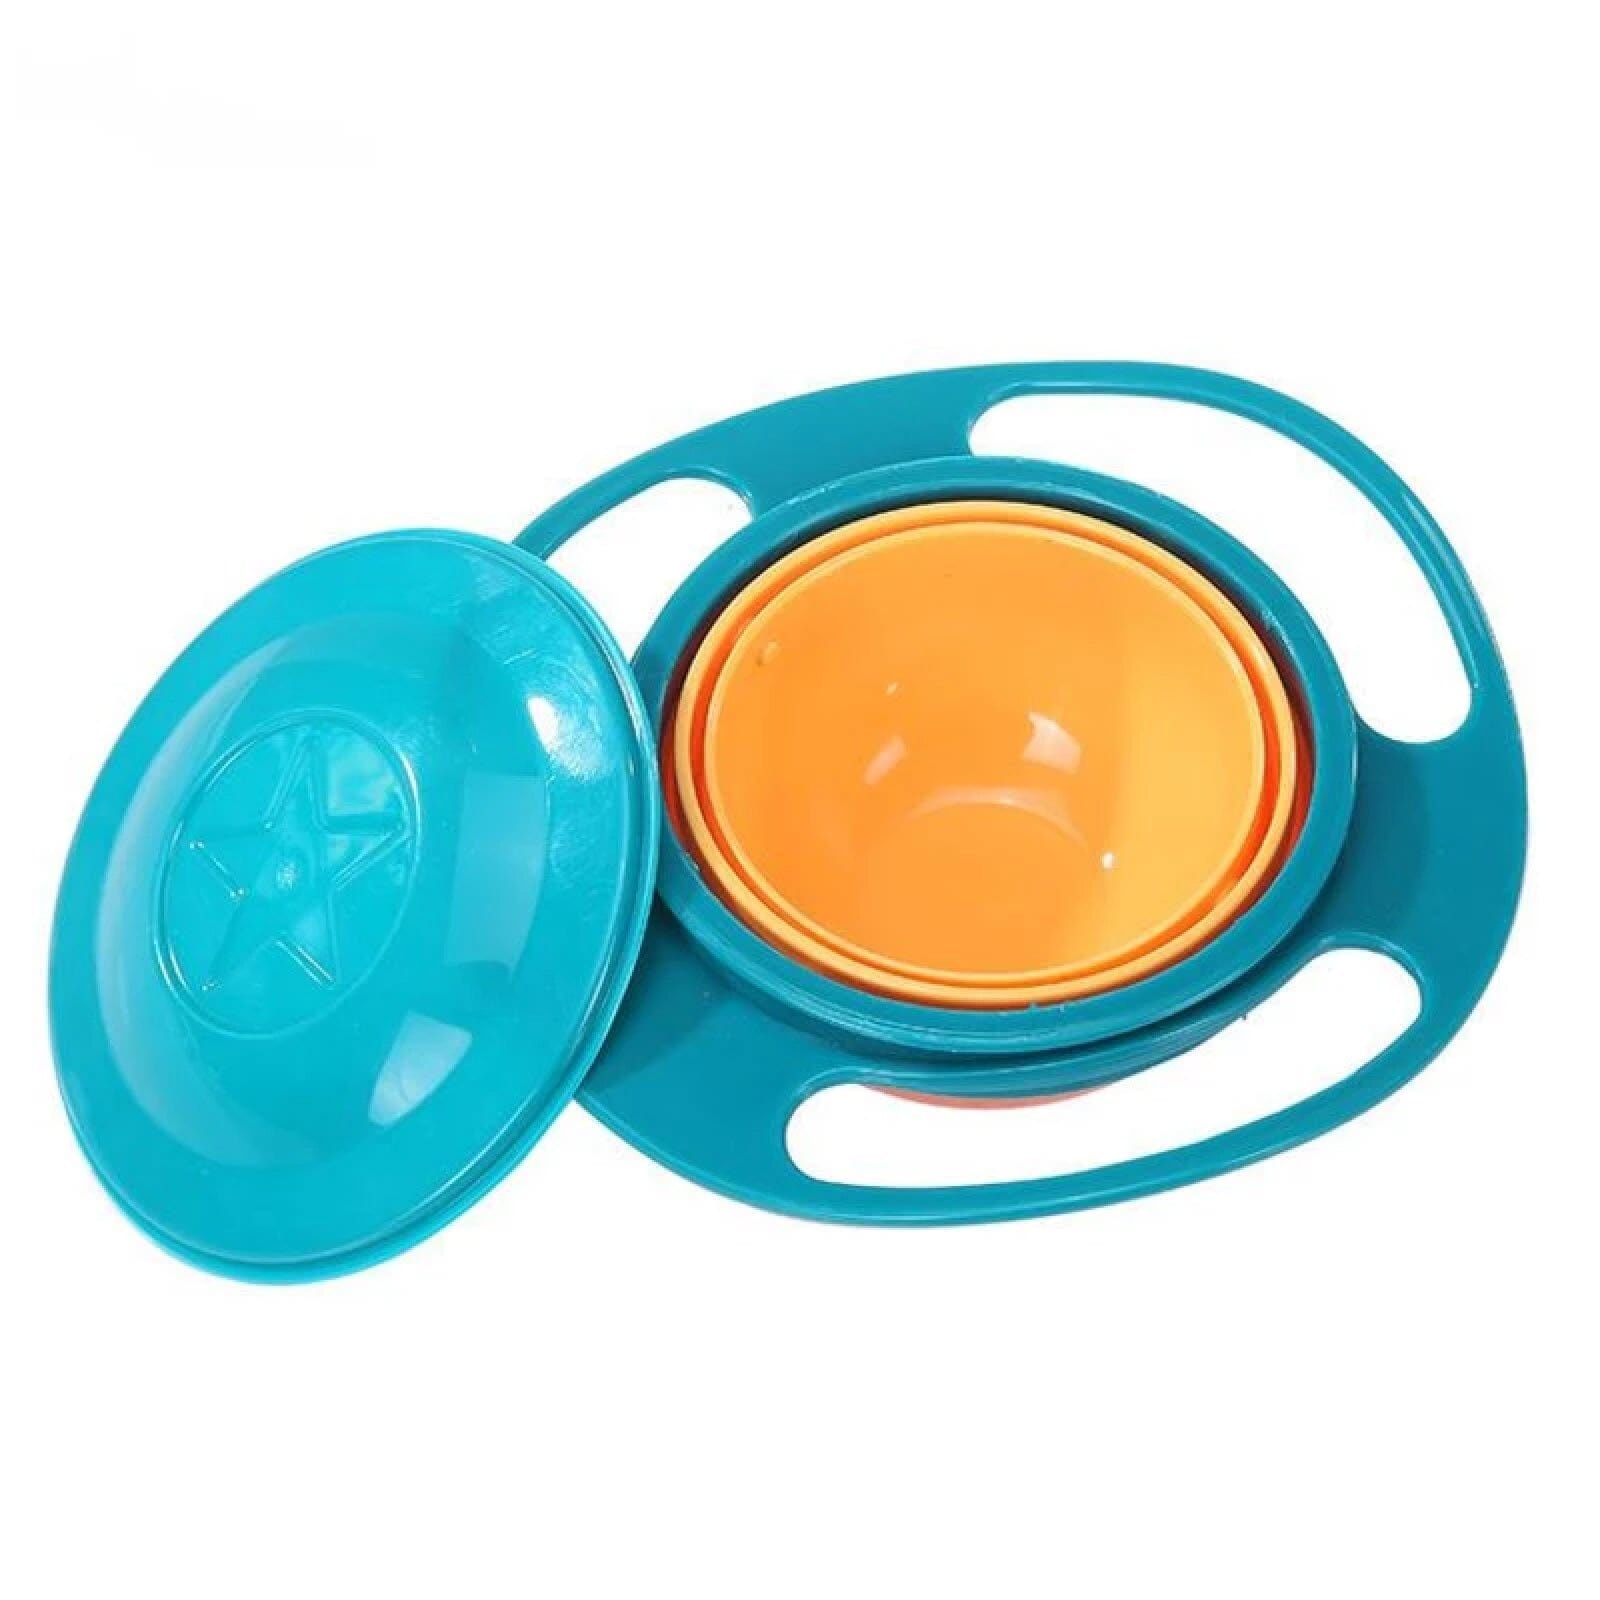
Niekada neišsipilantis dubenėlis "Gyro Bowl"
Pavargote nuo išpilto ar išbarstyto maisto? Vaikai nenoriai valgo, mėgsta apversti dubenelį? Meskite jiems iššūkį! Supažindinkite juos su GYRO BOWL - neišsipilančiu dubenėliu. Valgymas taps smagiu ir linksmu, bei lavins mažylio savarankiškumą. Šis dubenėlis vertas dėmesio, nes: tai įdomus ir žaismingas būdas Jūsų mažyliams tapti savarankiškais. Dubenėlio ryškios spalvos pritrauks mažylių dėmesį, o specialus dizainas leis juo naudotis ne tik namuose bet ir kelionėse. Saugus naudoti; Tinka plauti indaplovėje; Atsparus smūgiams; Sukasi 360laipsn. Originalaus dizaino; Matmenys: plotis – 185 mm, aukštis – 65 mm, skersmuo – 105 mm, gylis – 50 mm
Brand: bebra.lt
Category: Baby & Toddler > Nursing & Feeding > Feeding Essentials > Feeding Bowls